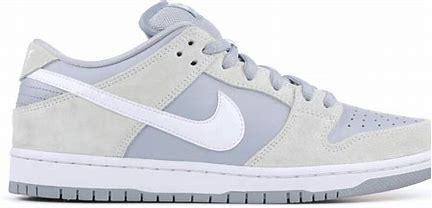
Brand: Nike
Model: SB Dunk Pro